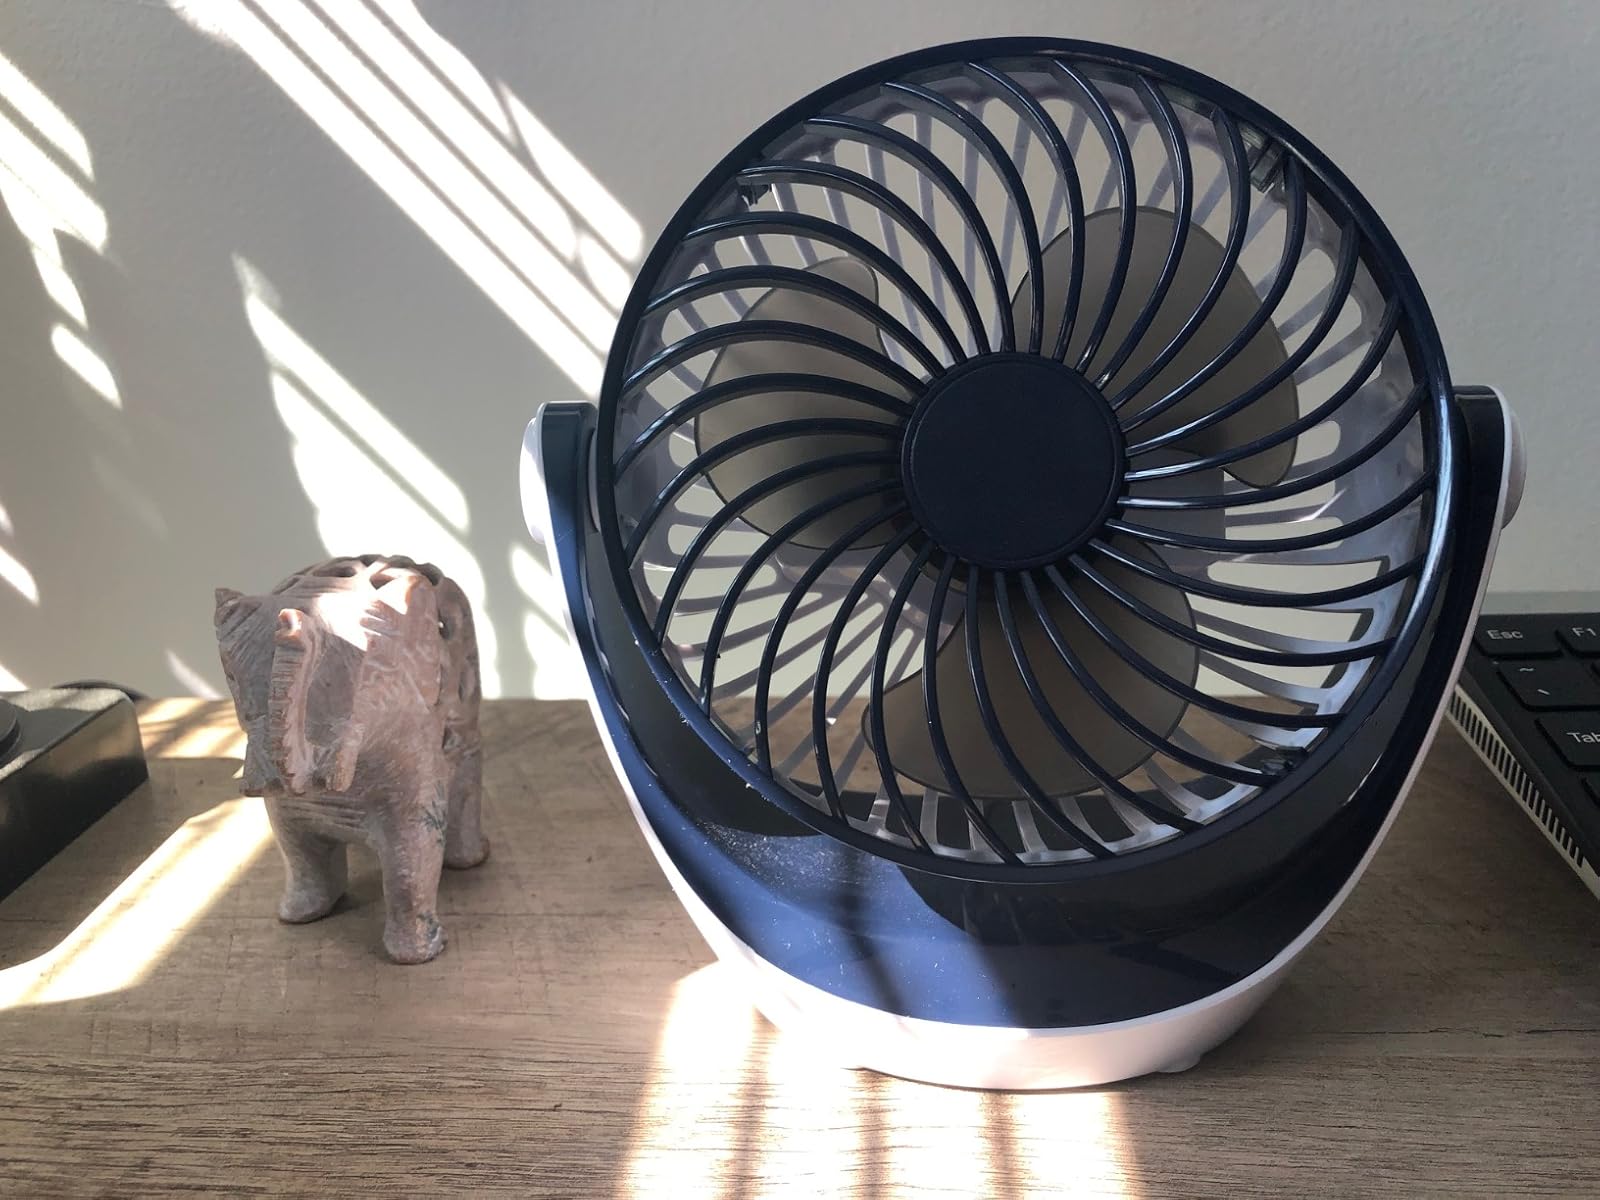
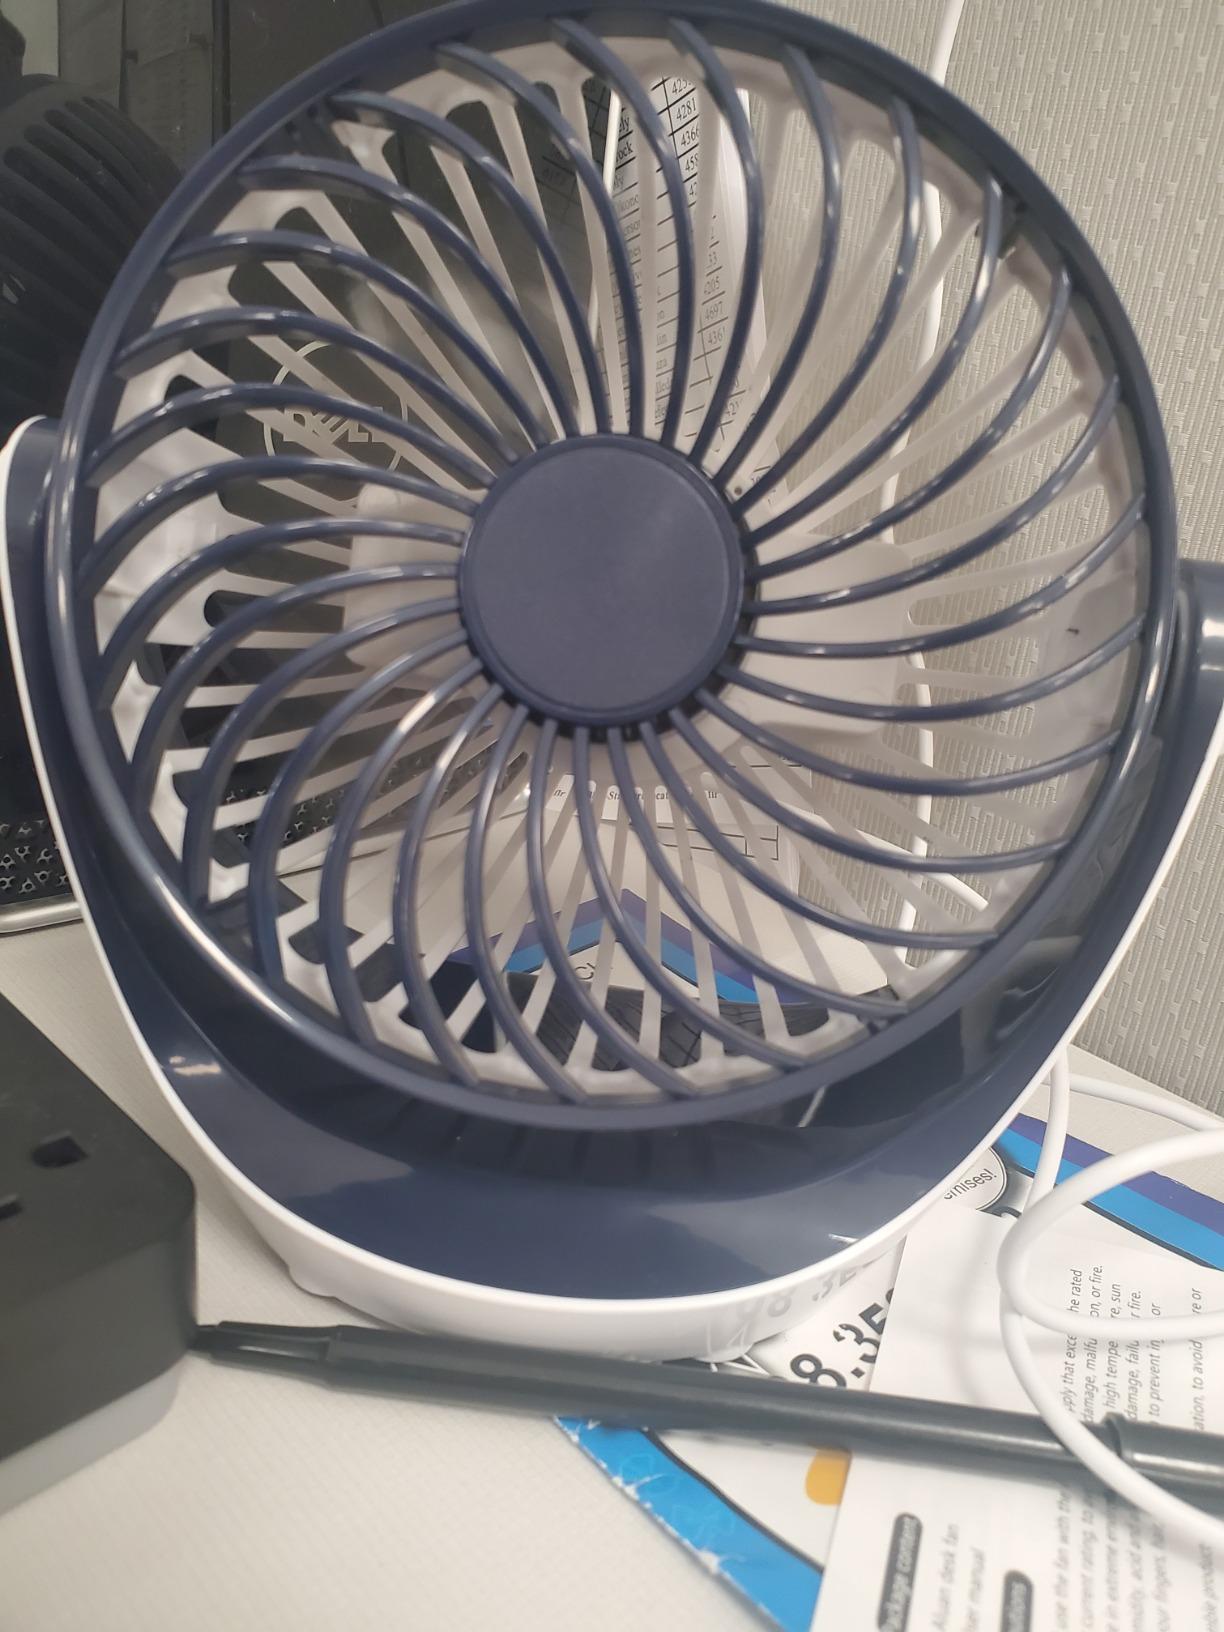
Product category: fan
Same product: yes